LMS Patriot Class 5551 The Unknown Warrior

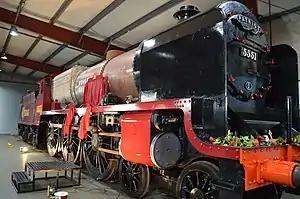
An almost complete looking 5551 inside the shed at Crewe Heritage Centre, on this day it was to have its new crest unveiled.

No.5551 "The Unknown Warrior" is a replica LMS Patriot Class steam locomotive which is under construction at Tyseley Locomotive Works.